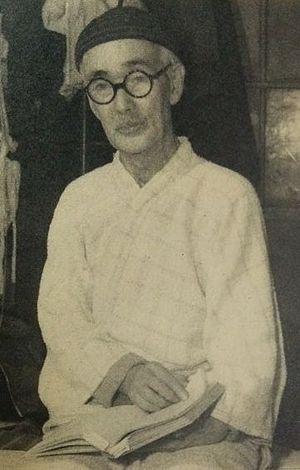
Ujaku Akita est le nom de plume de Tokuzō Akita, espérantiste et écrivain japonais. Il est surtout connu pour ses pièces de théâtre, des livres et des histoires courtes pour les enfants.